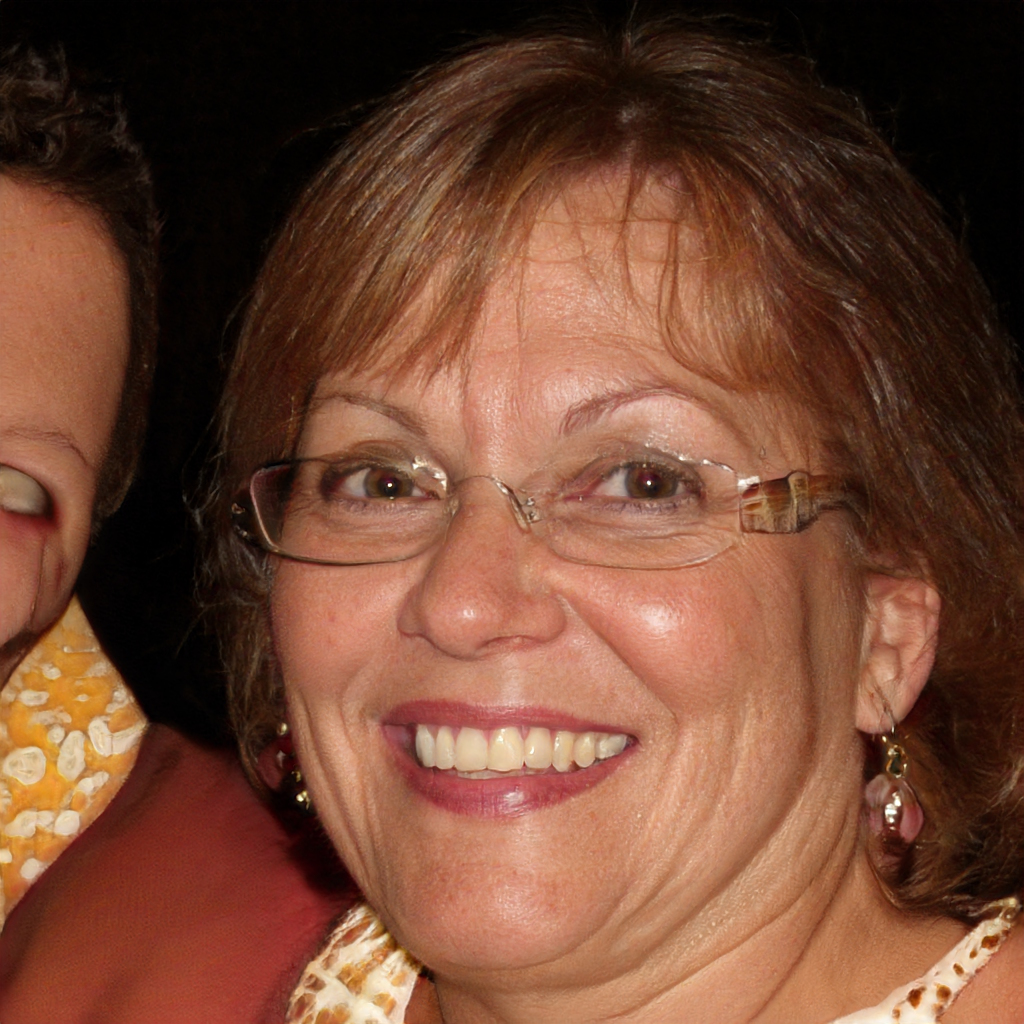
Label: No Watermark